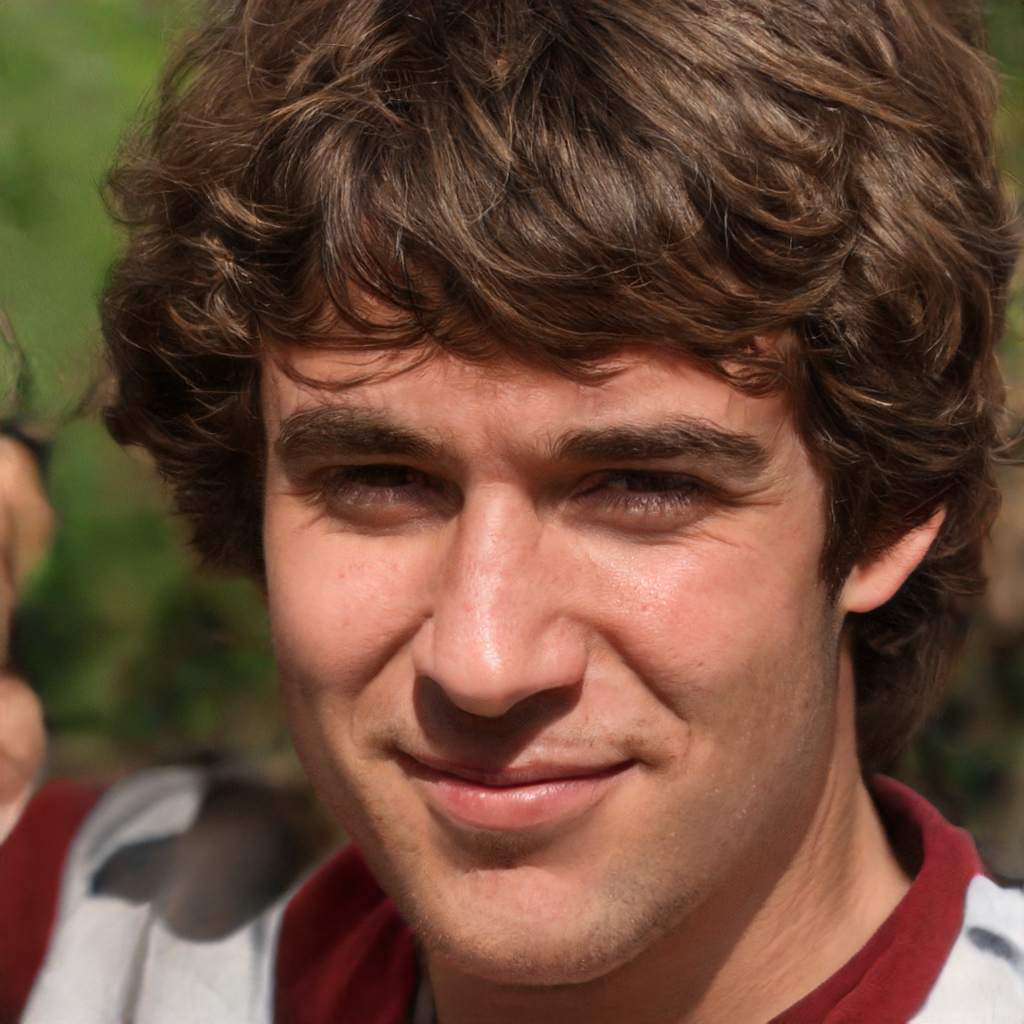
Gender: Male